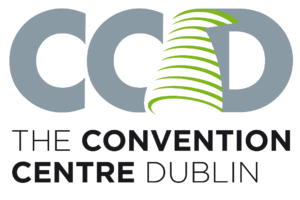
Le Convention Centre Dublin est un bâtiment des Dublin Docklands près de la Liffey, à Dublin en Irlande.